Gladys Knight

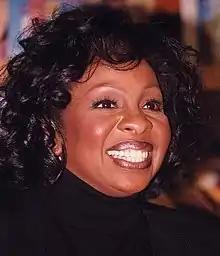
Knight in 1997

Gladys Maria Knight (born May 28, 1944) is an American singer and actress. Knight recorded hits through the 1960s, 1970s, and 1980s with her family group Gladys Knight & the Pips, which included her brother Merald "Bubba" Knight and cousins William Guest and Edward Patten. She has won seven Grammy Awards (four as a solo artist and three with the Pips), and is often referred to as the "Empress of Soul".